Steam minced pork

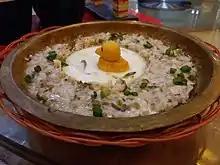
Steamed Meat Patty with Salted Egg

Steam minced pork can be divided into two types. One is a mixture of grind pork with other ingredient, this includes: